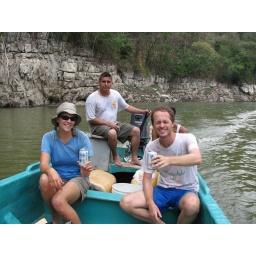
We get picked up by our prearranged boat with cold beers and a cooked chicken waiting for us.